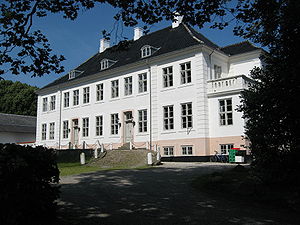
Krogerup
Krogerup, gårdsiden
Krogerup nævnes første gang i 1577 og er opstået af flere bøndergårde, der er blevet slået sammen til en hovedgård. Måske er den identisk med et ellers ukendt "KRWWERUP", nævnt i Æbelholt Klosters brevbog fra begyndelsen af 16. århundrede. Krogerup ligger i Humlebæk Sogn i Fredensborg Kommune. Hovedbygningen er opført i 1772-1776 som et sent eksempel på rokokostilen og ombygget i 1837. Statens Jordlovsudvalg overtog alle jorder i 1942 og Krogerup blev i 1946 til en folkehøjskole.